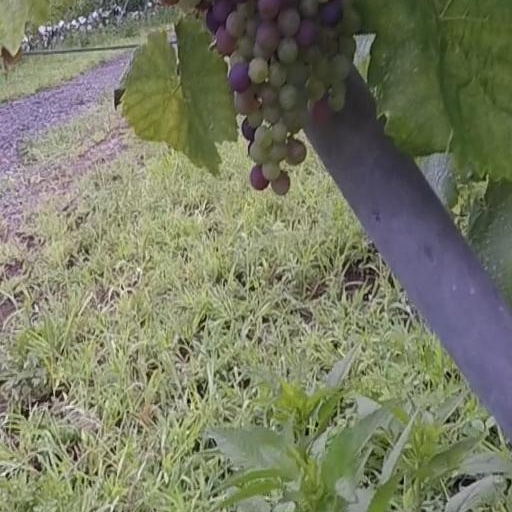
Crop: grape